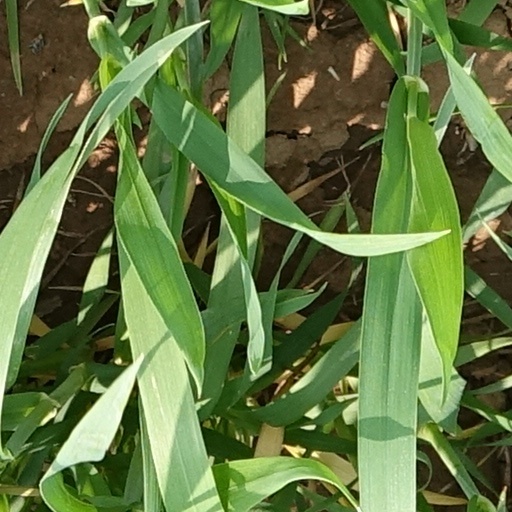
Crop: wheat